Madikeri Dasara

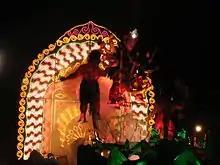
Mantapa from Kanchi Kamakshi Temple in Dasara procession

The main attraction of Madikeri Dasara is the procession of Mantapas from ten temples. The procession starts in the 9th night of Vijayadashami and ends on the 10th morning of Vijayadashami. Each Mantapa is of height about 21 to 25 feet. Studio setting is also done for these Mantapas. Now-a-days the movements of idols are so attractive to watch and these idols were prepared in many places of Karnataka. All the Idols in the mantapa will have its own movements with regard to the story which is adopted for particular mantapa. There will a Band set in front of every Mantap for the youth to dance. Whole Night Lakhs of people will be away from their houses to watch this procession. Each of these Mantapa depict the mythological stories of Hindu Mythology. The Idols in the mantap are given movements to match the story. Top Three best decorated Mantapas will be given prizes from the Madikeri Dasara committee pertaining to the movements, special attractions in the mantapa and lighting effects. Hopefully, Madikeri Dasara is one of the festival organized in Indian subcontinent which is graced and unified by other states of India like Tamil Nadu, Kerala with Karnataka. From Tamil Nadu lighting boards and Band Sets, from Kerala Band sets will be considered for Madikeri Dasara.